Melhus Municipality

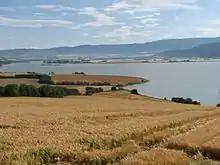
View of the Gaulosen fjord

The municipality of Melhus includes the valley of the river Gaula as it flows northwards towards its mouth at the Gaulosen, an arm of the Trondheimsfjord. The lake Svorksjøen lies on the western border with Orkland Municipality. The lakes Benna and Ånøya lie in the central part of the municipality, and the lake Samsjøen lies on the southeastern border with Midtre Gauldal Municipality. The highest point in the municipality is the tall mountain Rensfjellet, located as a tripoint on the border with Midtre Gauldal Municipality and Selbu Municipality. The mountain Vassfjellet lies on the border with Trondheim Municipality.